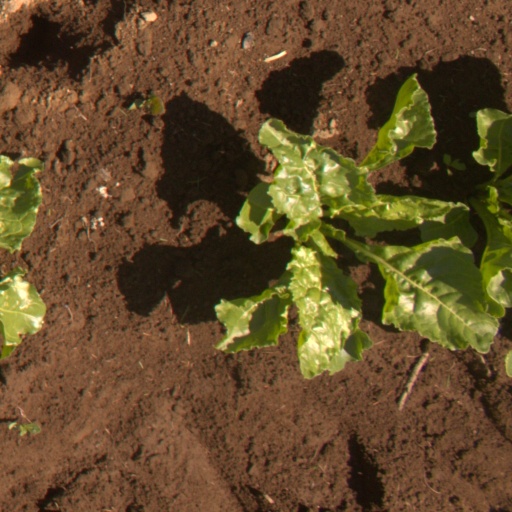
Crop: sugar beet